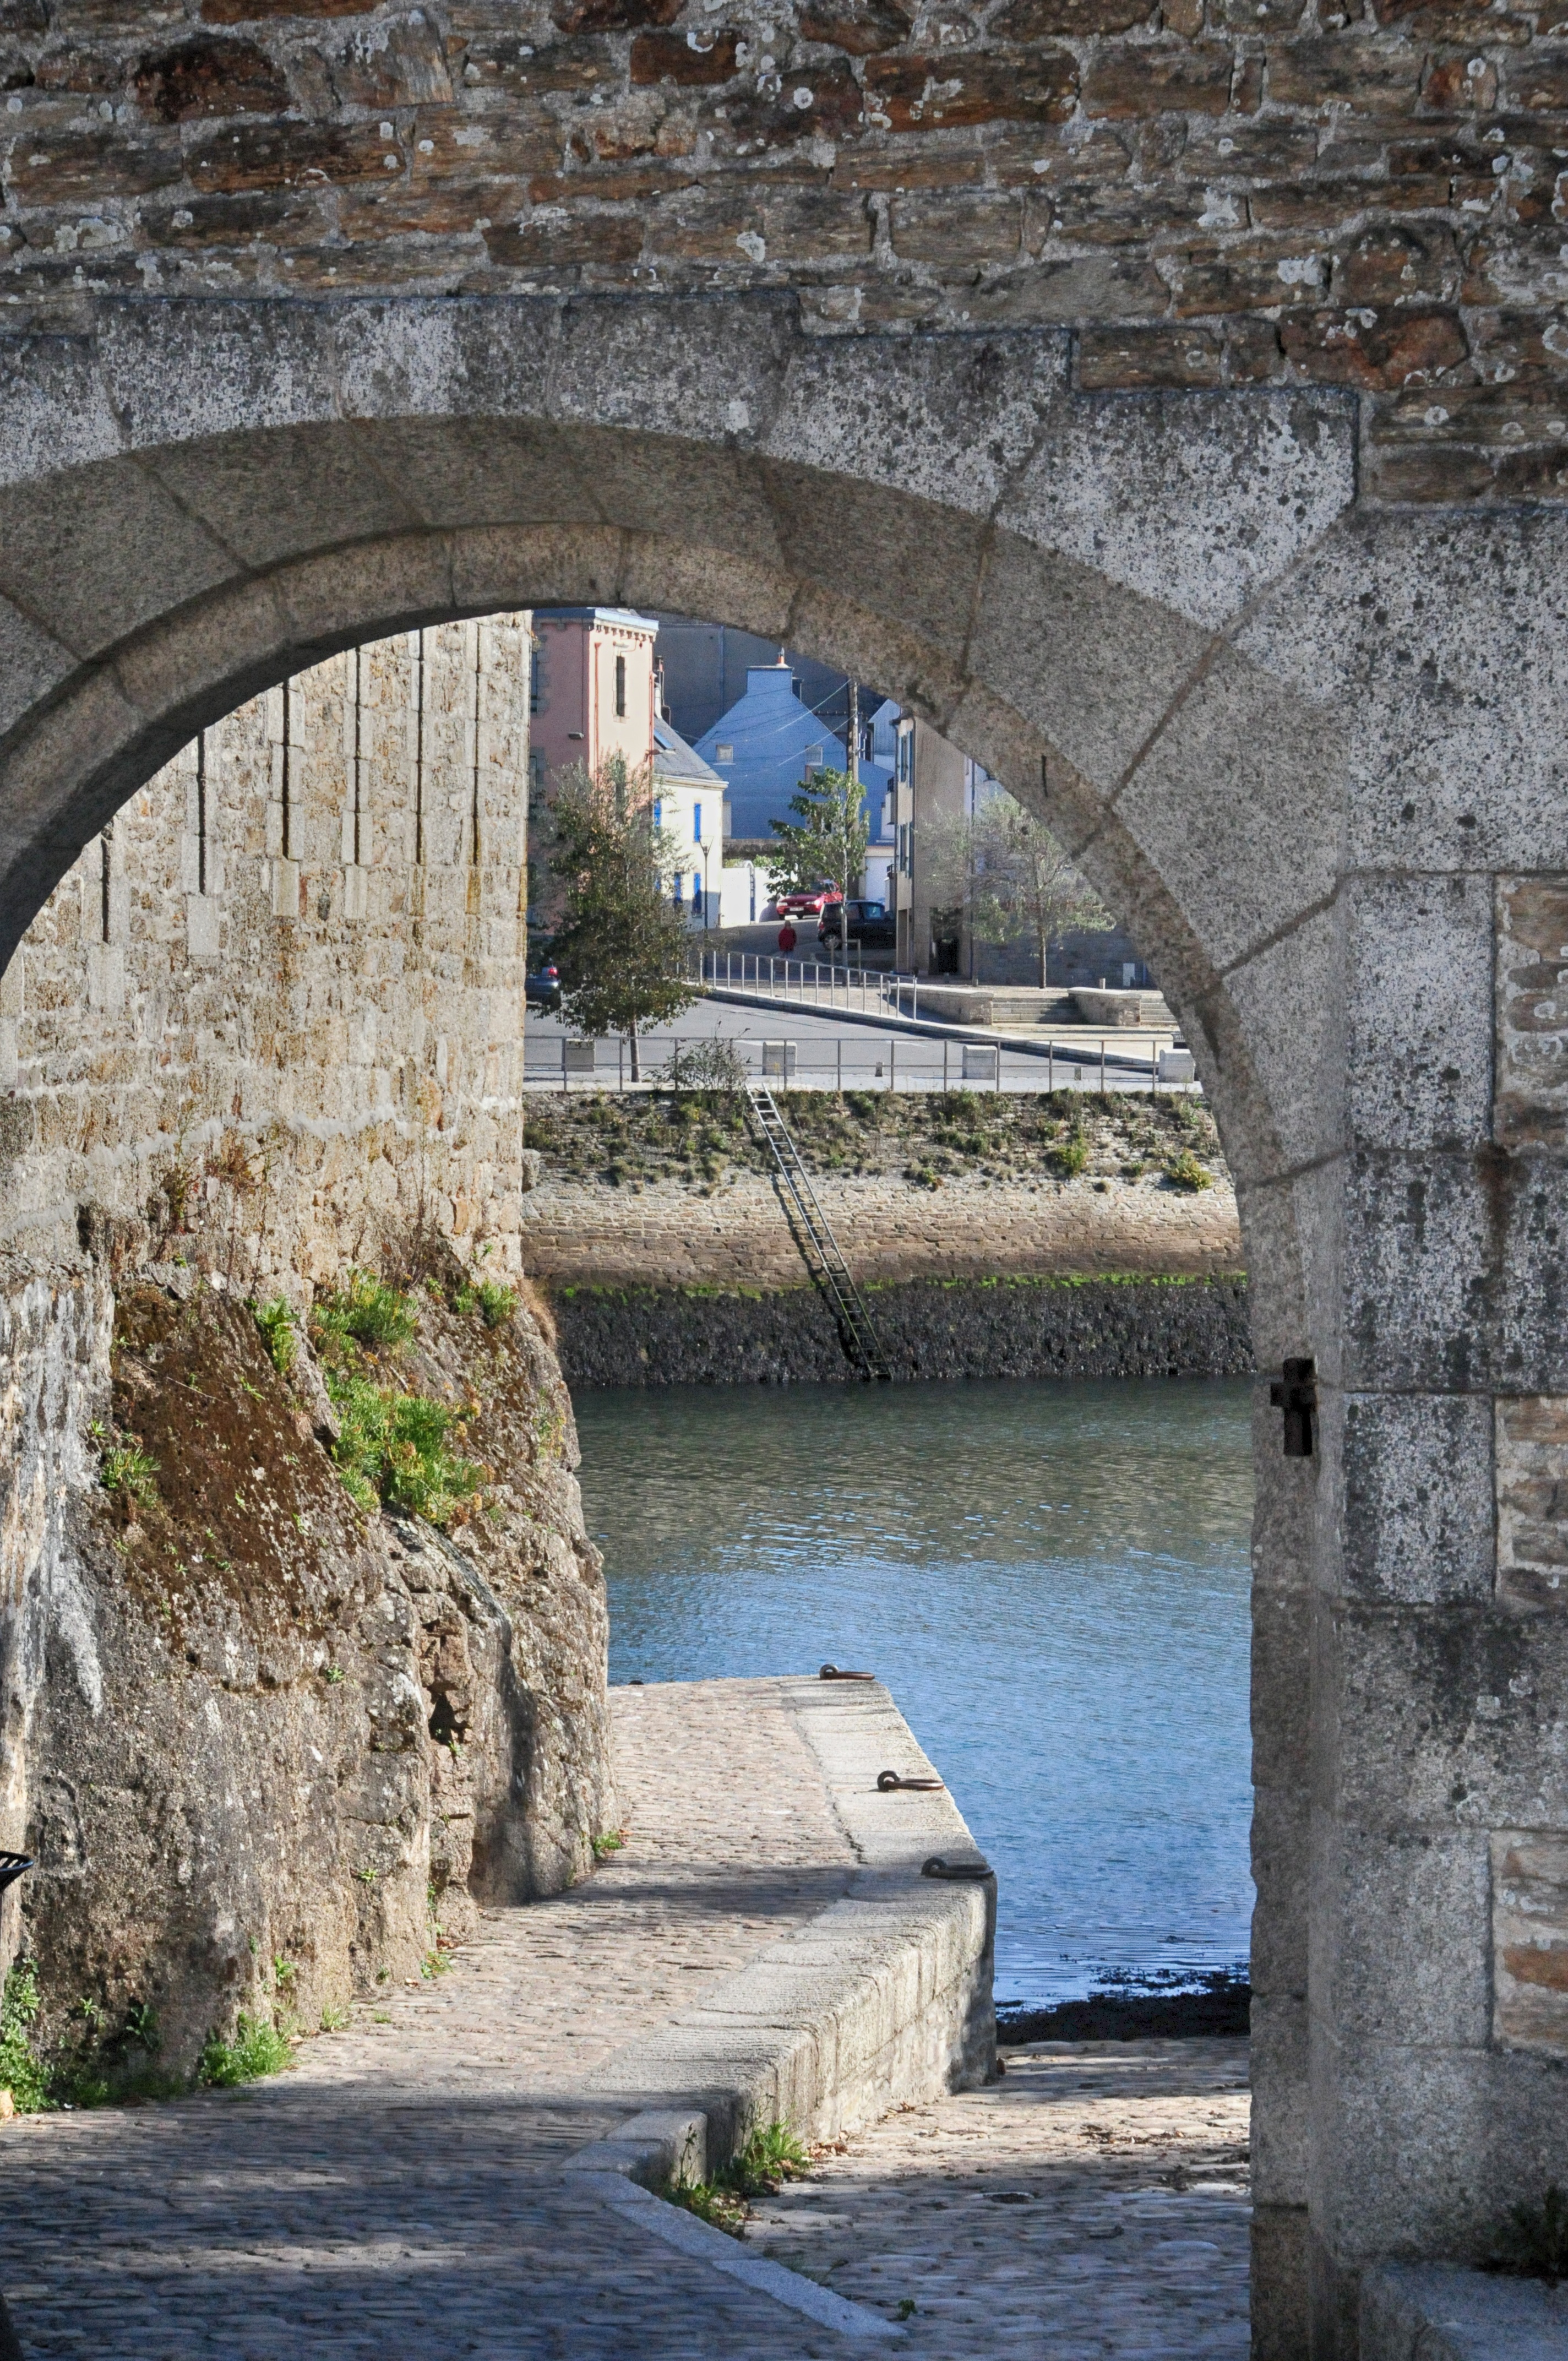
sea, architecture, bridge, town, wall, canal, france, arch, speaker, stone wall, fortification, tourism, door, waterway, rampart, ruins, monastery, heritage, estate, wharf, moat, brittany, finist re, ancient history